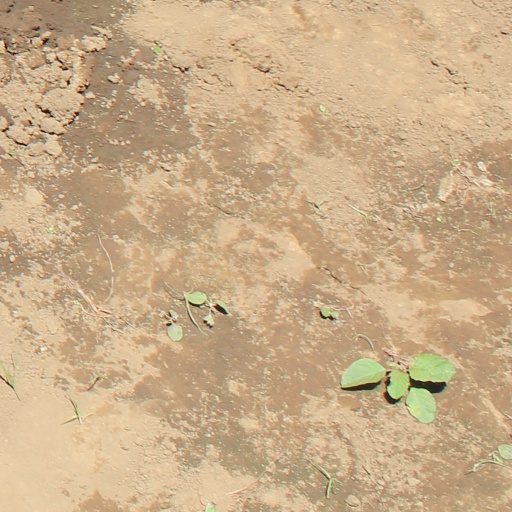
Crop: soybean